Minami-Iyo Station

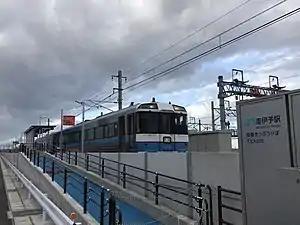
A train stopped at Minami-Iyo Station before its opening (January 2020).

is a passenger railway station located in the city of Iyo, Ehime Prefecture, Japan. It is operated by JR Shikoku and has the station number "U02-1".